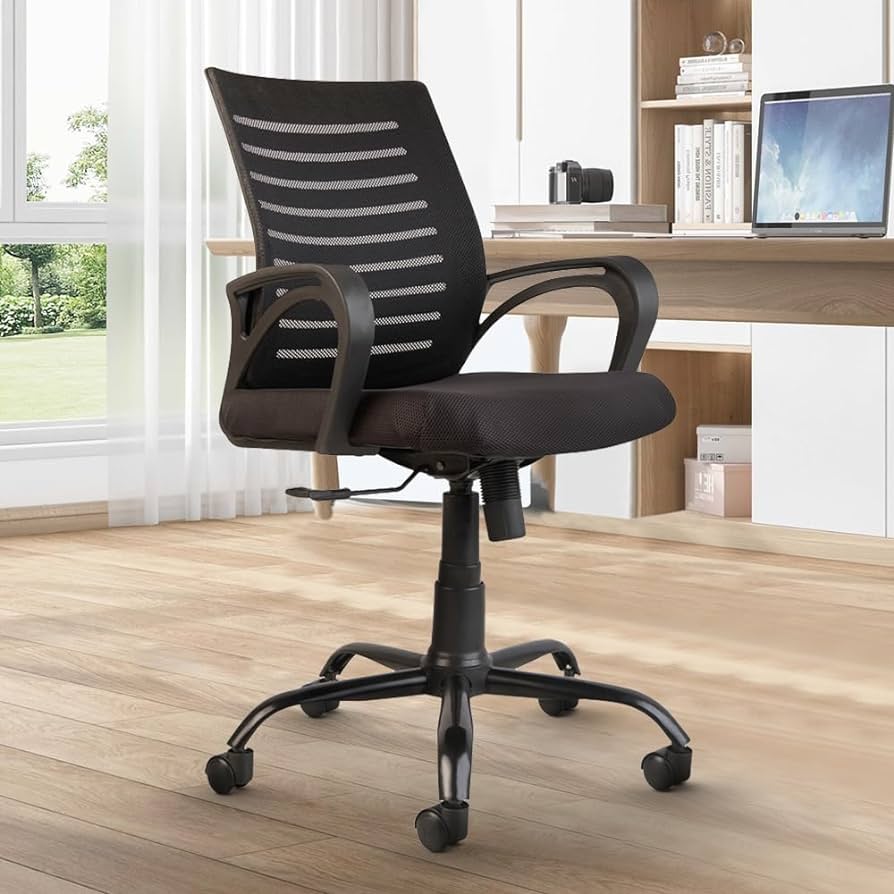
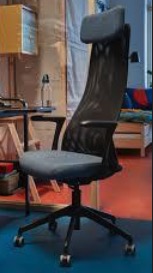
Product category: items_chair
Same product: no